The Gambler (2013 film)

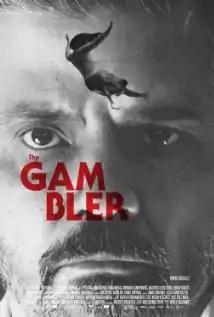
Film poster

The Gambler is a 2013 Lithuanian drama film directed by Ignas Jonynas. An ambulance driver is addicted to gambling. It was selected as the Lithuanian entry for the Best Foreign Language Film at the 87th Academy Awards, but was not nominated.